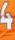
Number: 4